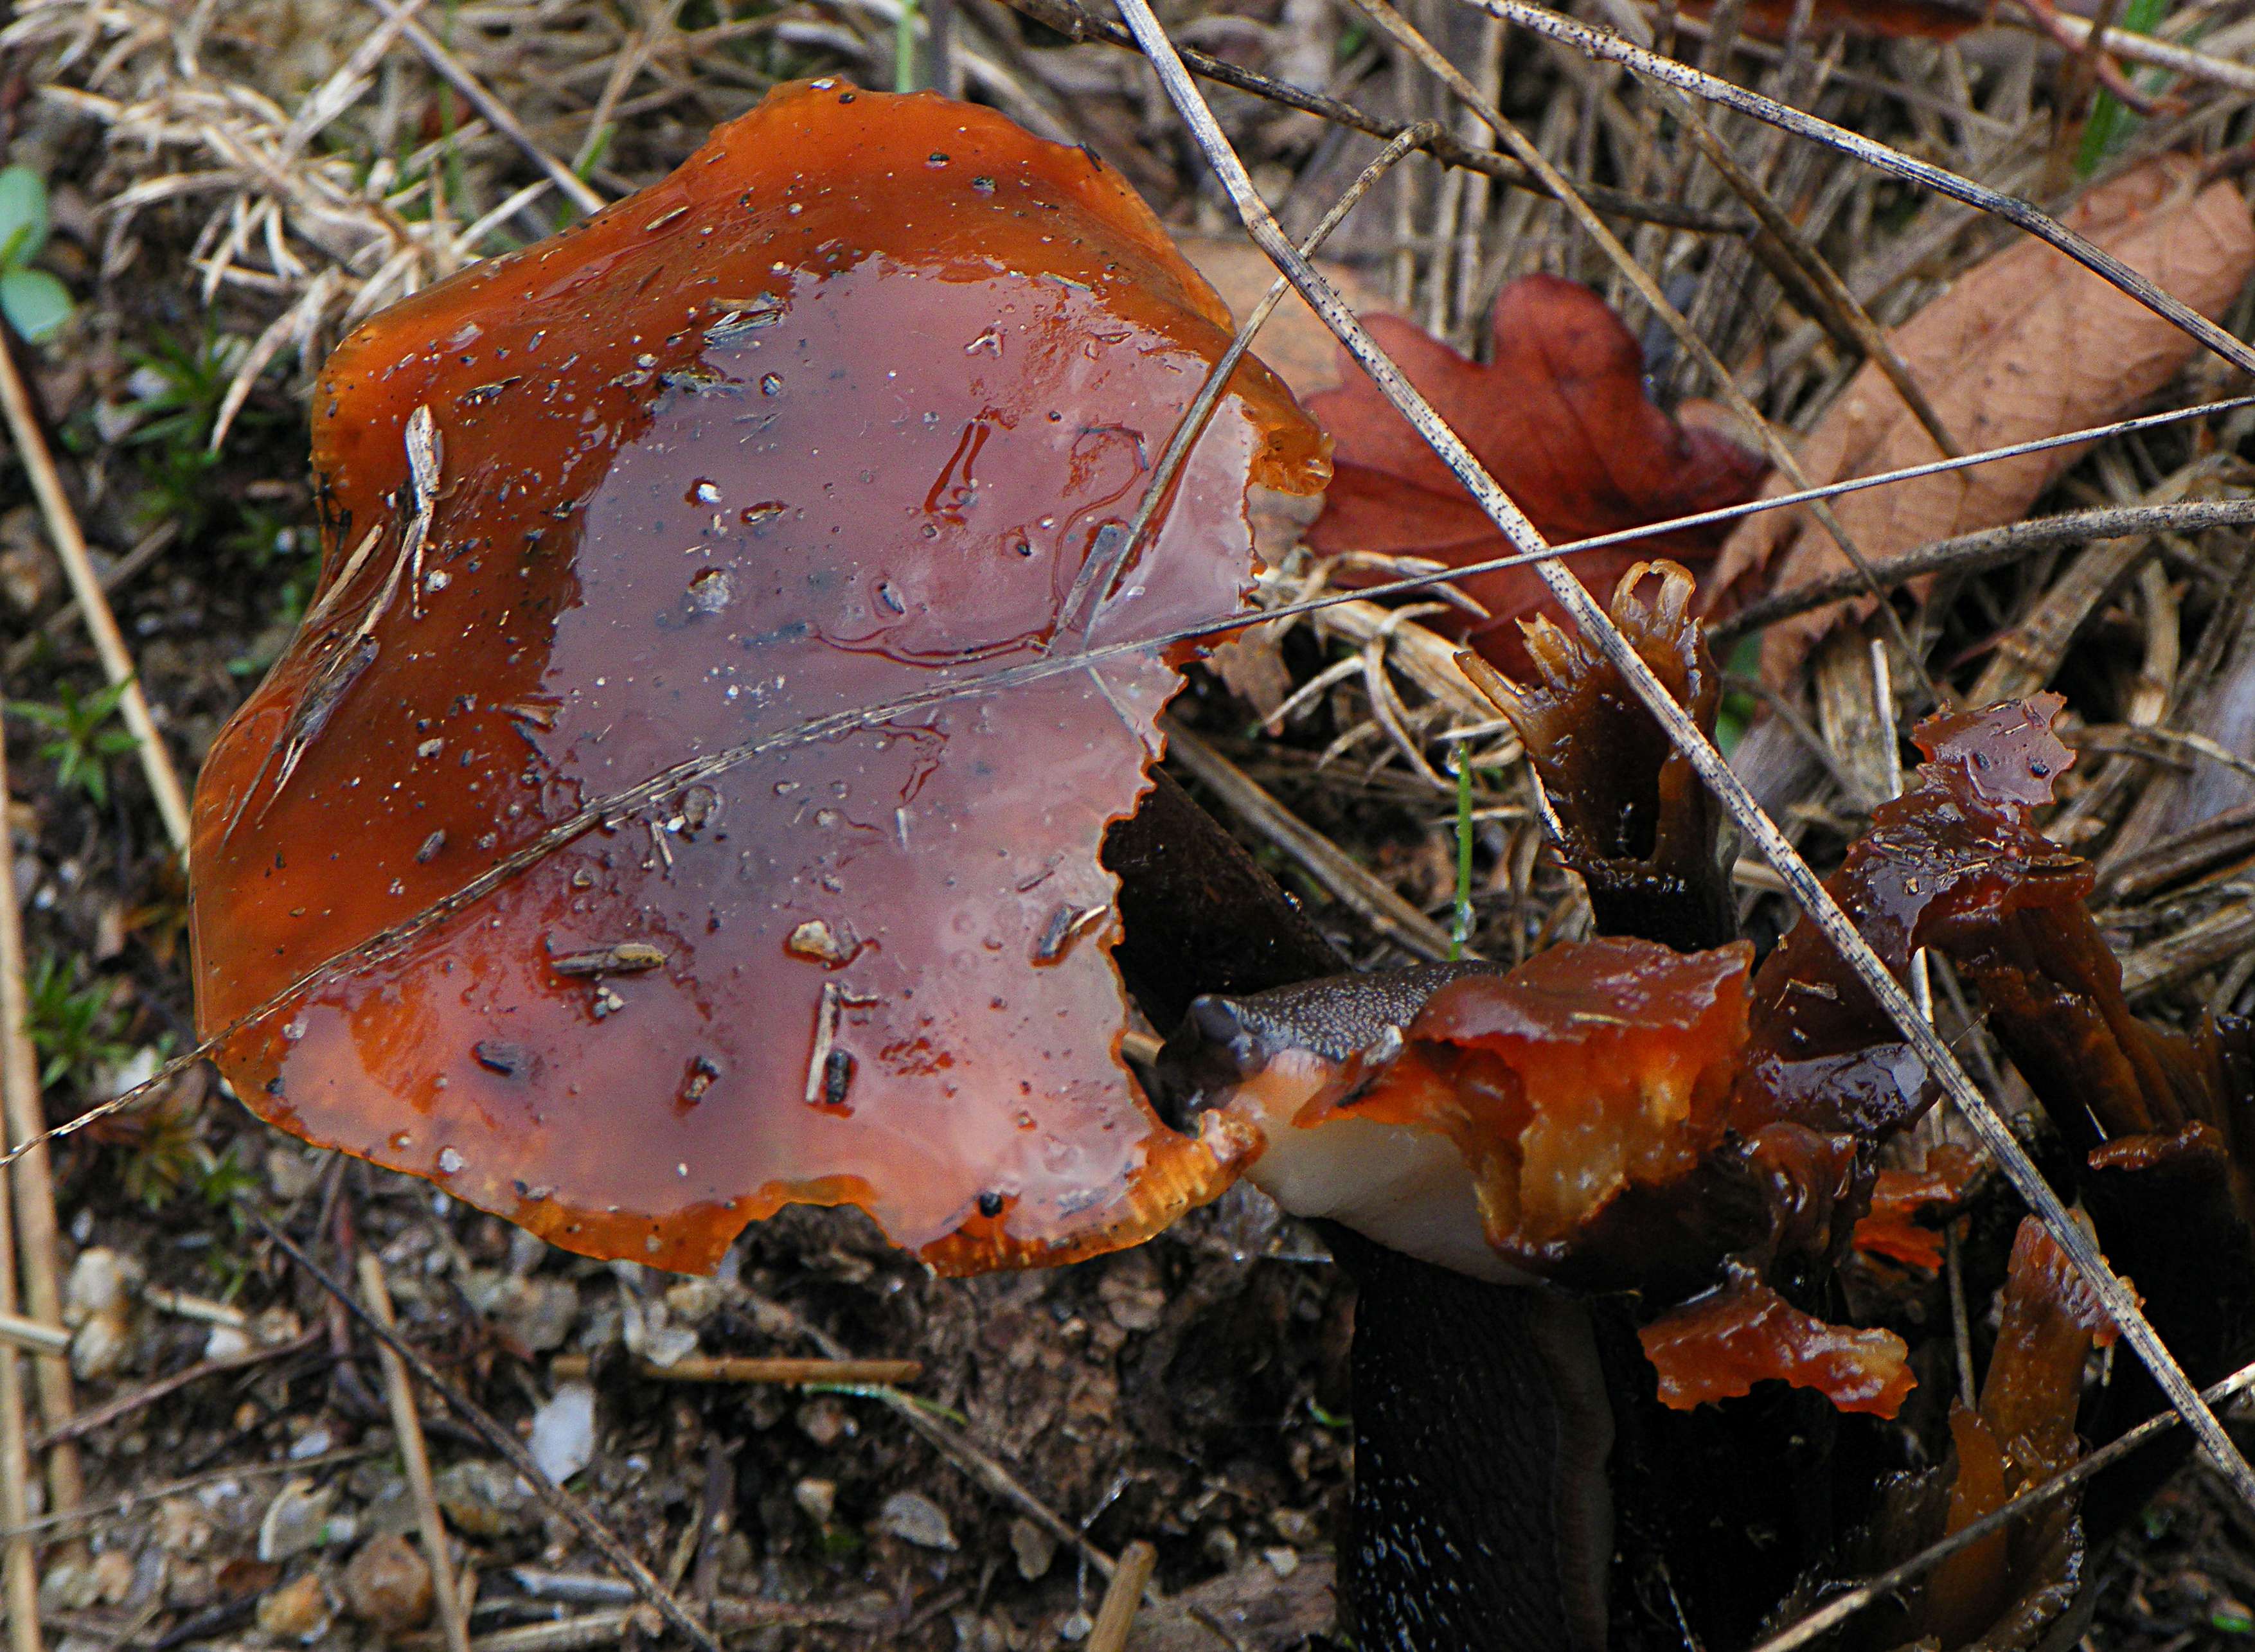
nature, leaf, autumn, soil, mushroom, season, fauna, fungus, spain, galicia, bolete, auriculariales, espana, ggl1, xovesphoto, gphoto, macro photography, edible mushroom, medicinal mushroom, agaricomycetes, penny bun, auriculariaceae, auricularia